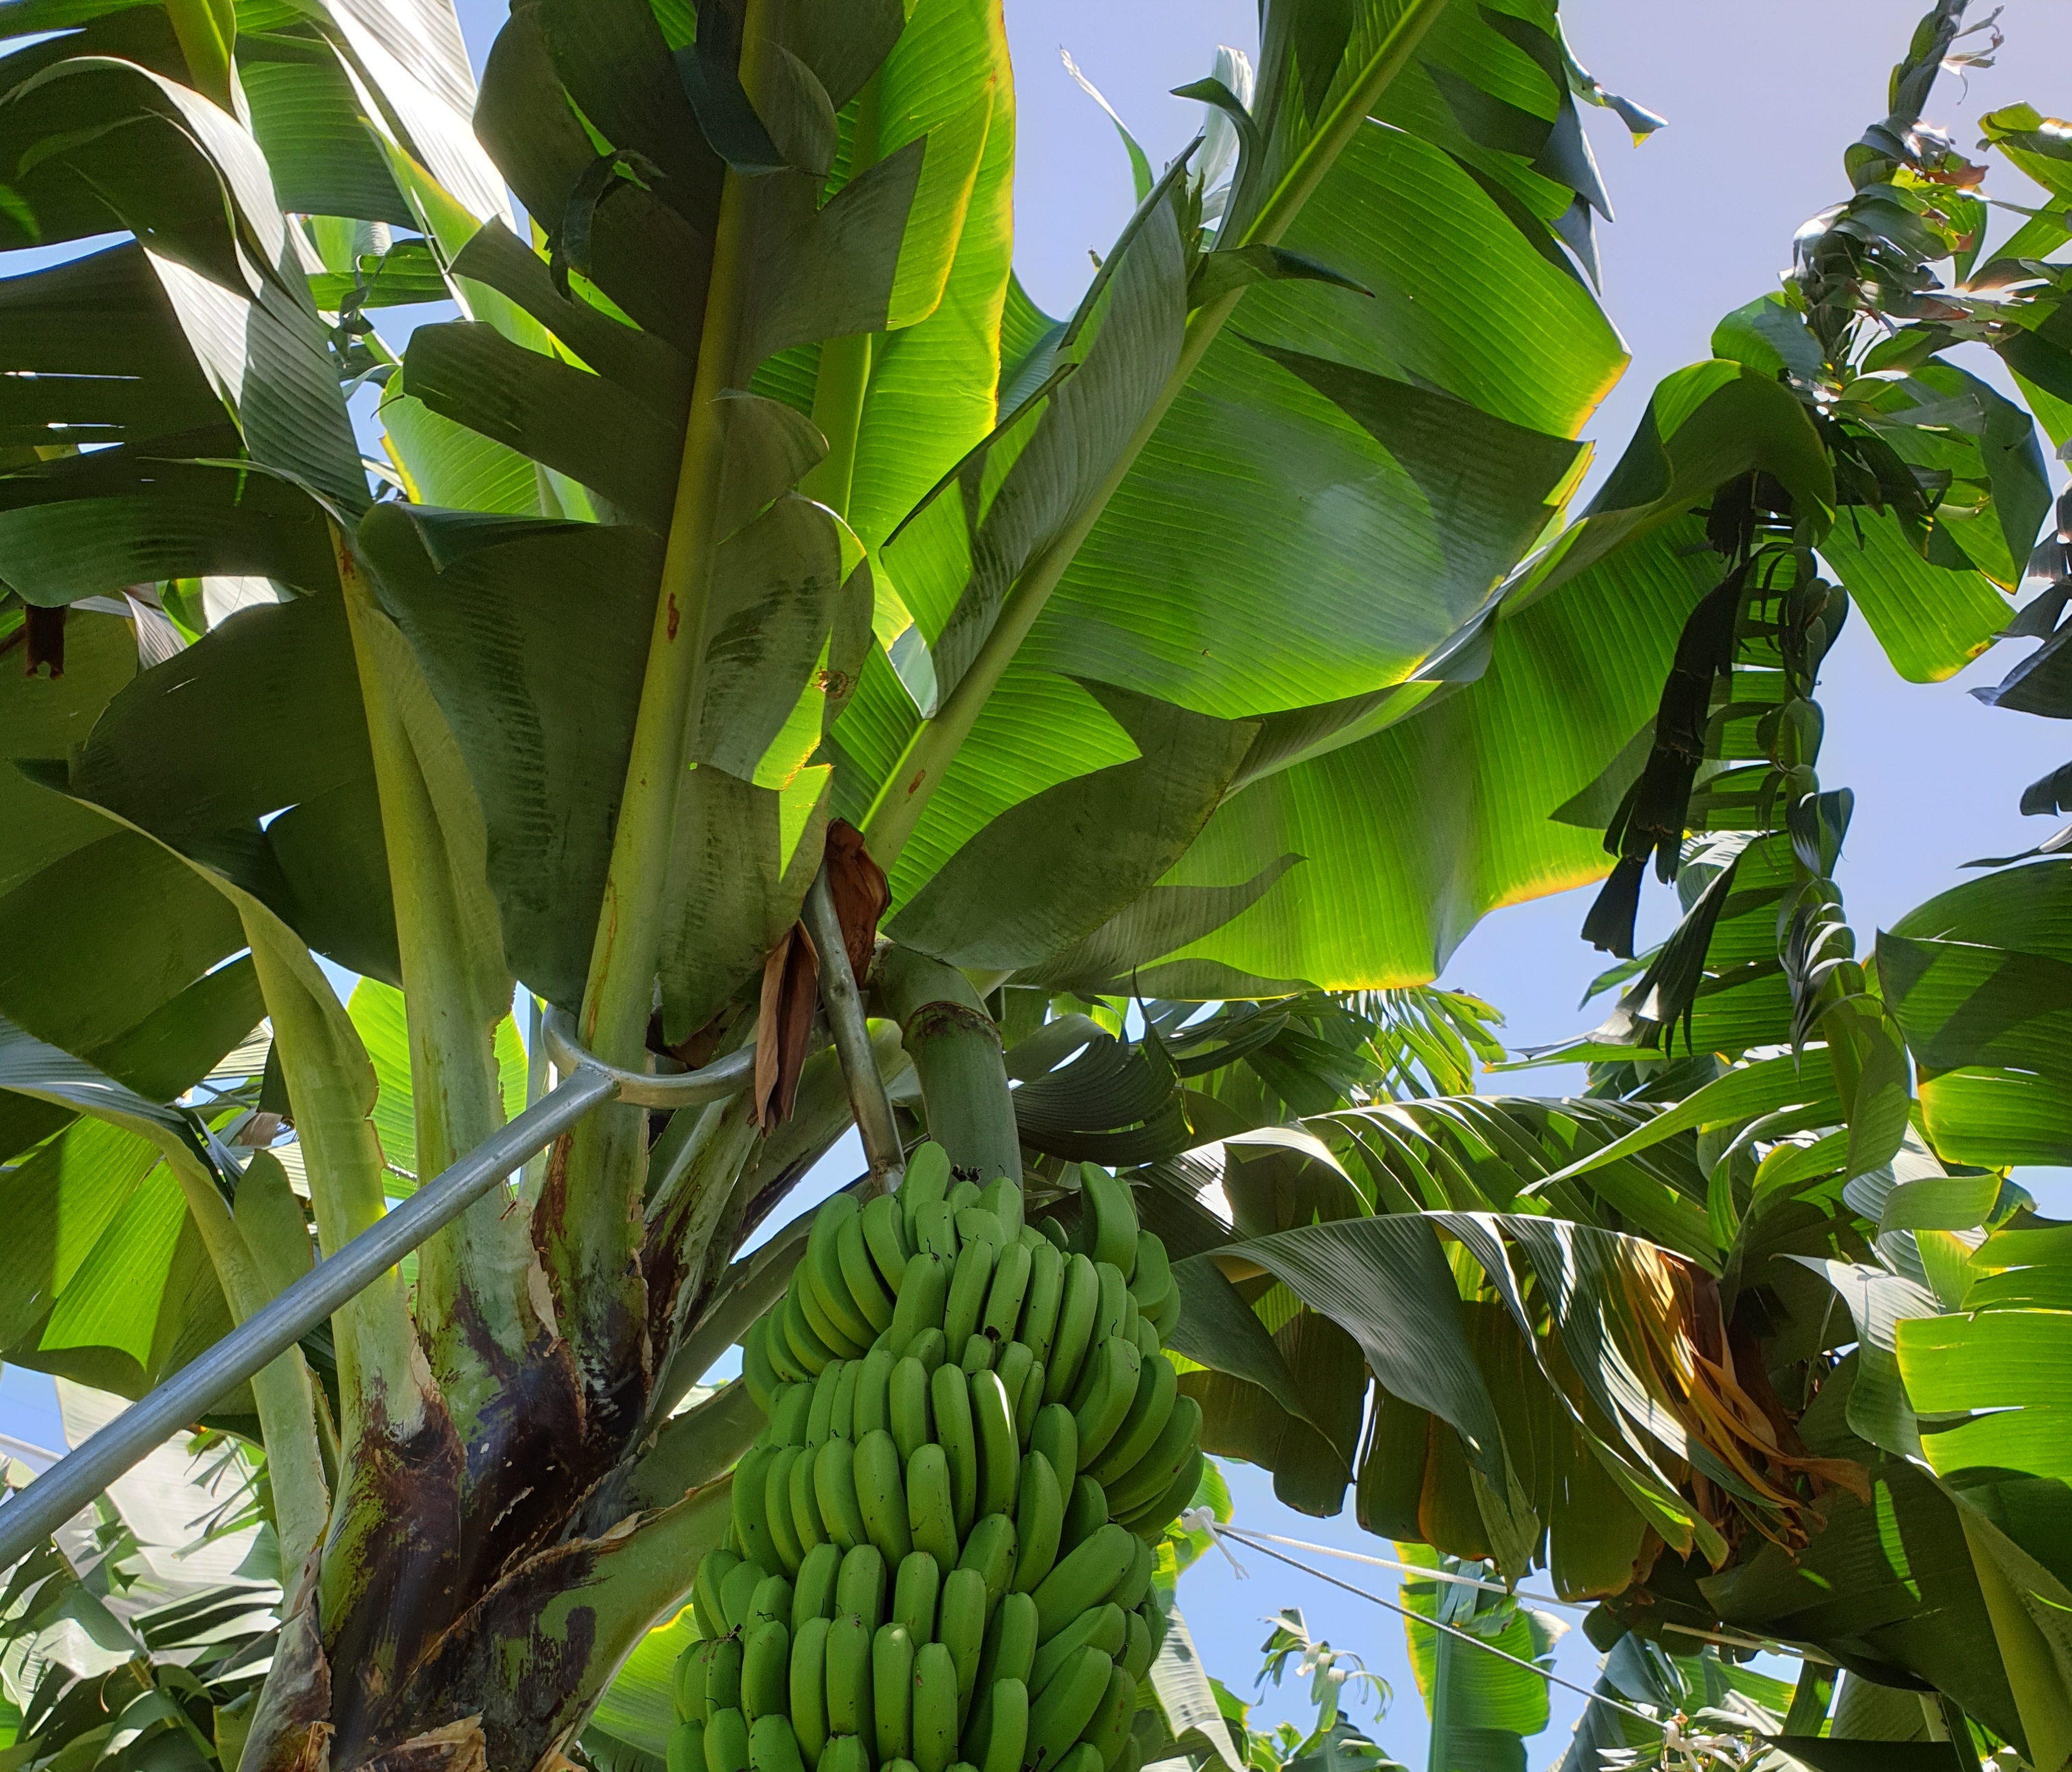
Label: Keep